Udawattakele Forest Reserve

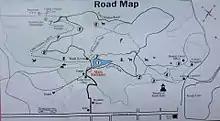
Udawattakele map at the entrance

The visitors' entrance is on the western side of the forest, about 15–20 minutes walking from the Temple of the Tooth. From the Temple of the Tooth, go north along the D.S. Senanayaka Veediya road and after half a kilometer turn right at the post office near the Kandy Municipality, and follow the road up the hill. The entrance is on the right side of the Tapovanaya Monastery.